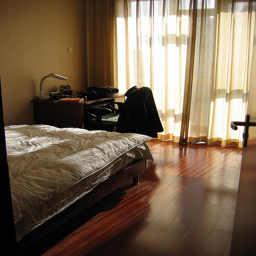
A bed sitting in a bedroom on top of a hardwood floor.
A very well-lit, small bedroom looks clean and inviting.
Light shining through curtains in a bedroom on to a bed.
A bed is on a shiny wooden waxed floor.
there is a desk, chair and bed in the room.